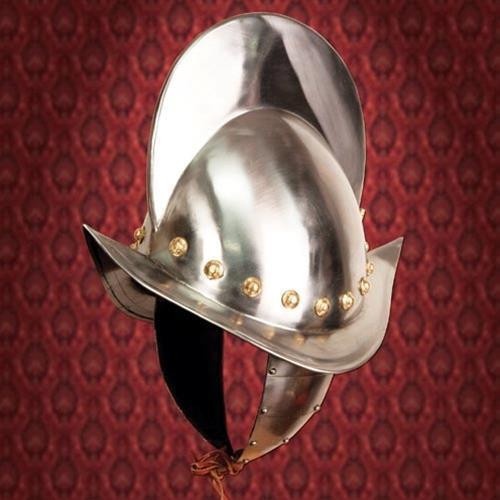
Morion Helmet
Closeout! Reg $185, Now Only $149! This type of open helmet used from the middle 16th and early 17th centuries. This full metal helm is decorated with brass accents and comes with protective ear flaps, chin strap, plume holder, as well as an adjustable cloth liner. Plume sold separately.
Brand: Windlass Steelcrafts
Category: Arts & Entertainment > Hobbies & Creative Arts > Collectibles > Collectible Weapons > Collectible Guns > Replica Guns